Hurricane Alma (1962)

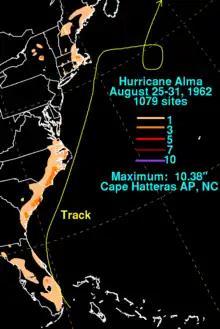
Rainfall from Hurricane Alma along the East Coast of the United States

In Puerto Rico, heavy rainfall associated with the precursor tropical wave produced flooding in the southeastern portion of the island. On August 25, a day before Alma developed, the precursor system brought high seas to the Atlantic coasts of Florida and Georgia; this resulted in small craft warnings from Daytona Beach, Florida to Savannah, Georgia. Additionally, the storm brought light precipitation to some areas of both states. As the storm traveled parallel to the East Coast of the United States, smalls crafts were also advised to remain in port between Edisto Island and the mouth of the Little River in South Carolina. Along the coast of that state, Alma brought gusty winds and heavy to excessive precipitation in some area, though no damage was reported.